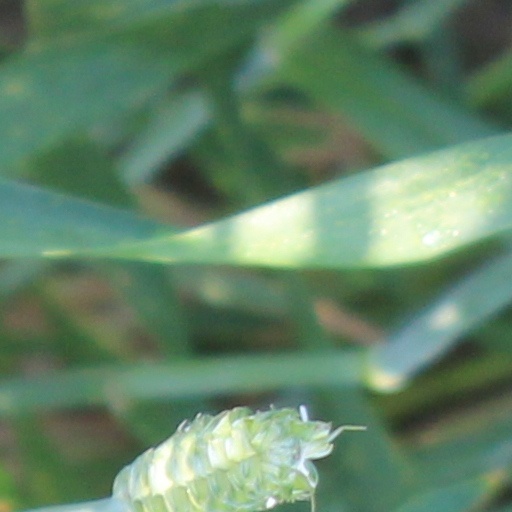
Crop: wheat